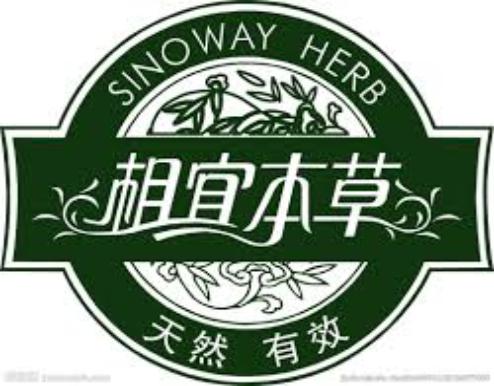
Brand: INOHERB-1
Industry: Necessities